Austerity urbanism

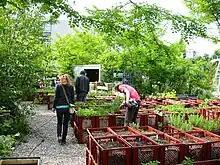
Prinzessinnengärten, Berlin Kreuzberg

In reality, these four approaches are often combined, as the case of squatting in some British cities that is a mix of the third and the fourth model. Indeed, in 2012, residential squatting was criminalized in England, and at the same time, budget cutback made it difficult to positively promote alternative practices, despite the ambitions of the Big Society political ideology. This situation was paradoxical considering that at that time the number of empty houses in the country well exceeded the number of squatters in the UK.